Robert Irvine

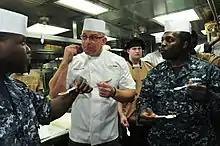
Irvine giving culinary advice to cooks aboard a US Navy ship in October 2012

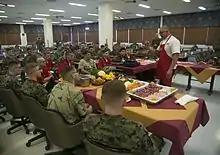
Irvine giving culinary advice to a group of US Marine Corps cooks in January 2015

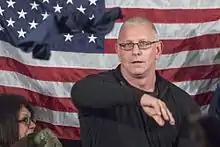
Irvine orating before members of the US military in December 2016

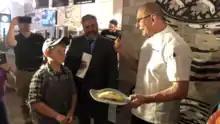
Irvine celebrating the opening of his restaurant "Fresh Kitchen" in Allentown by letting Julius DeMicco cook an omelet for him in his own kitchen

Irvine started his television career on Food Network on a show called "Fit for a King", which was later re-titled before broadcast to "", where he would be given countless challenges over the course of the life of the show.